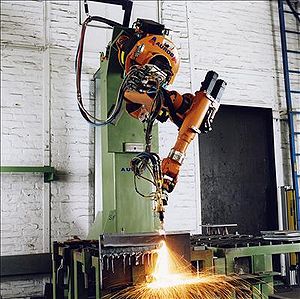
KUKA Roboter / Eksempler på brugen af Kuka Roboter
Kuka Roboter er en af verdens førende producenter af industrielle robotter og automatisering. Kuka Roboter GmbH har over 20 datterselskaber over hele verden, primært salg og service kontorer herunder i USA, Mexico, Brasilien, Japan, Kina, Korea, Taiwan og Indien og næsten I alle europæiske lande.